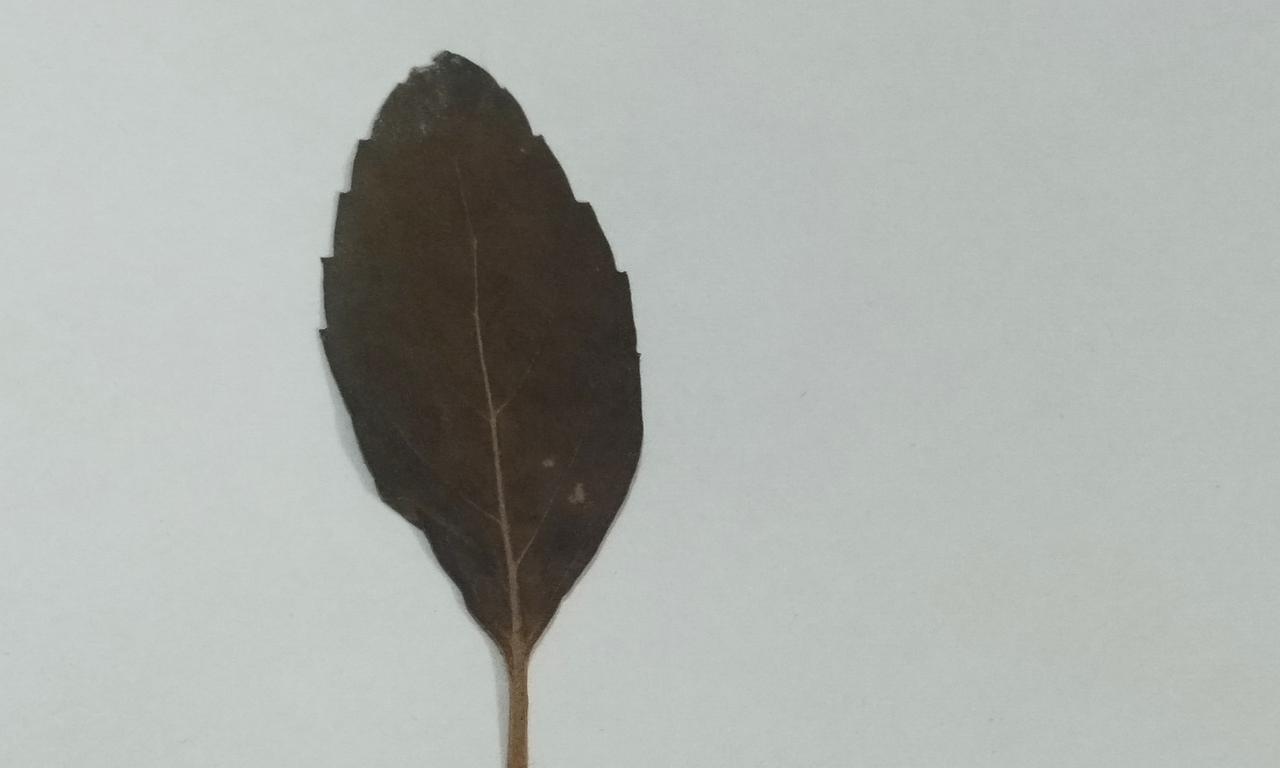
Label: Dried